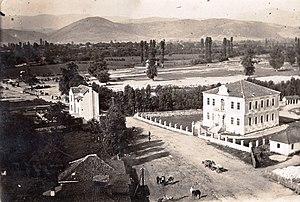
Gostivar est une municipalité et une ville du nord-ouest de la Macédoine du Nord, traversée par le Vardar. La municipalité comptait 81 042 habitants en 2002 et s'étend sur 513,39 km². La ville en elle-même compte 35 847 habitants, le reste de la population étant réparti dans les villages alentour.